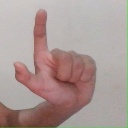
अक्षर: ल